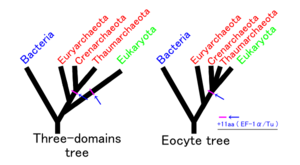
1ᵉʳ août : découverte dans une tourbière du Cheshire des restes momifiés de l’Homme de Lindow.
Lokiarchaeota est un phylum des Archaea défini en 2015.